Jewish Cemetery in Čelina

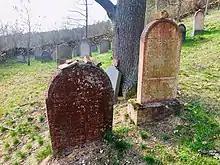
Row of tombstones at the Čelina cemetery

The Čelina Jewish Cemetery is located southwest of the village of (part of Borotice), on a slope at the edge of a forest to the right of the road to . Part of the route to the site leads through a fenced area for cattle. It is protected as a cultural monument of the Czech Republic.